Sky position (RA, Dec in degrees): 353.984, -0.7997
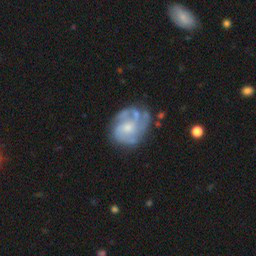
Galaxy morphology: Unbarred Loose Spiral Galaxies